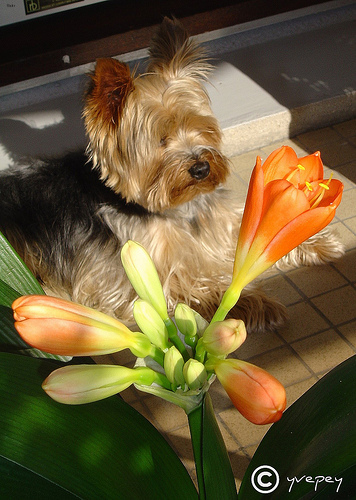
Breed: yorkshire terrier